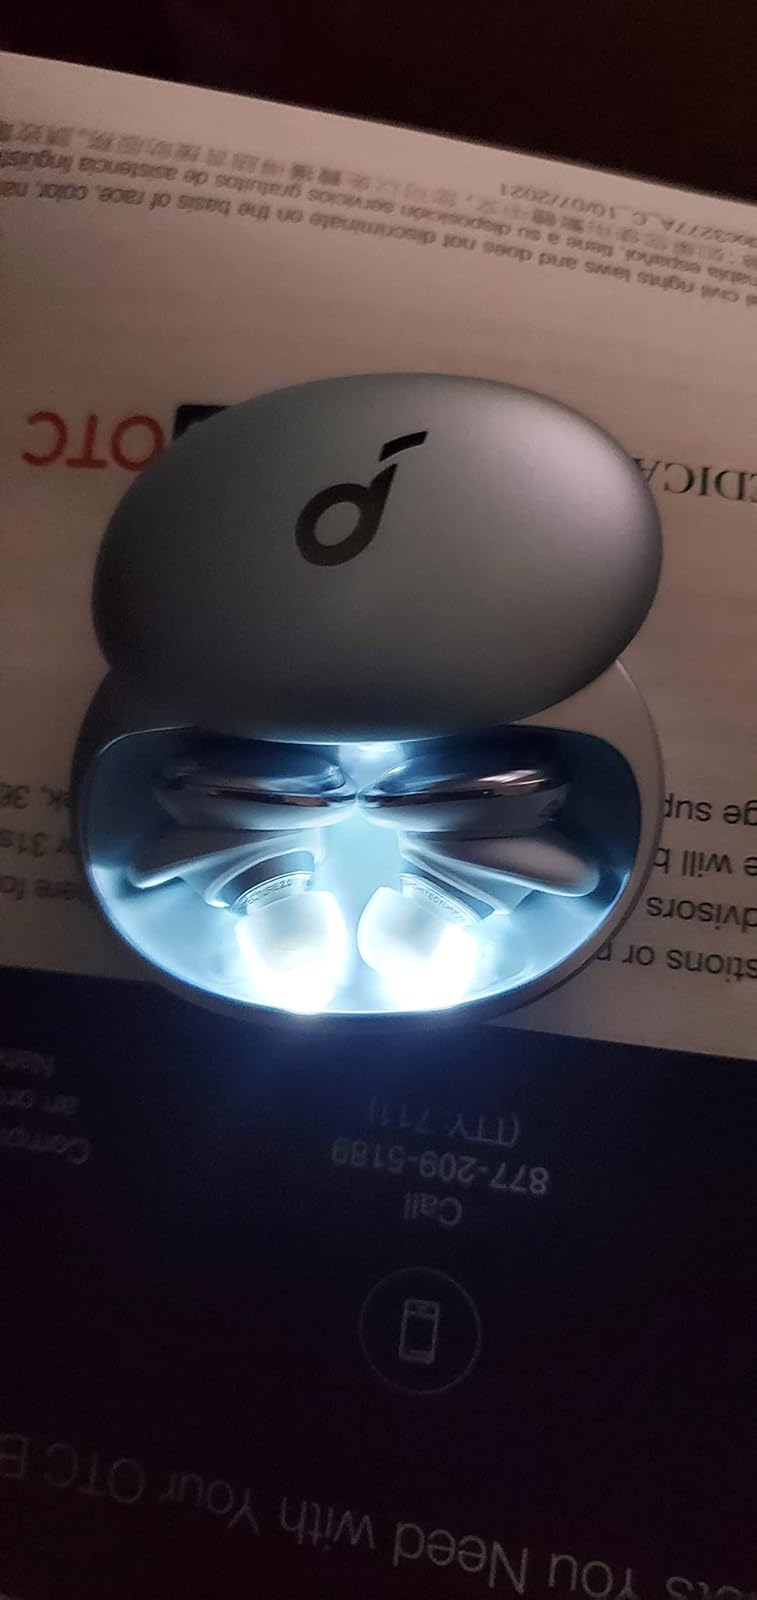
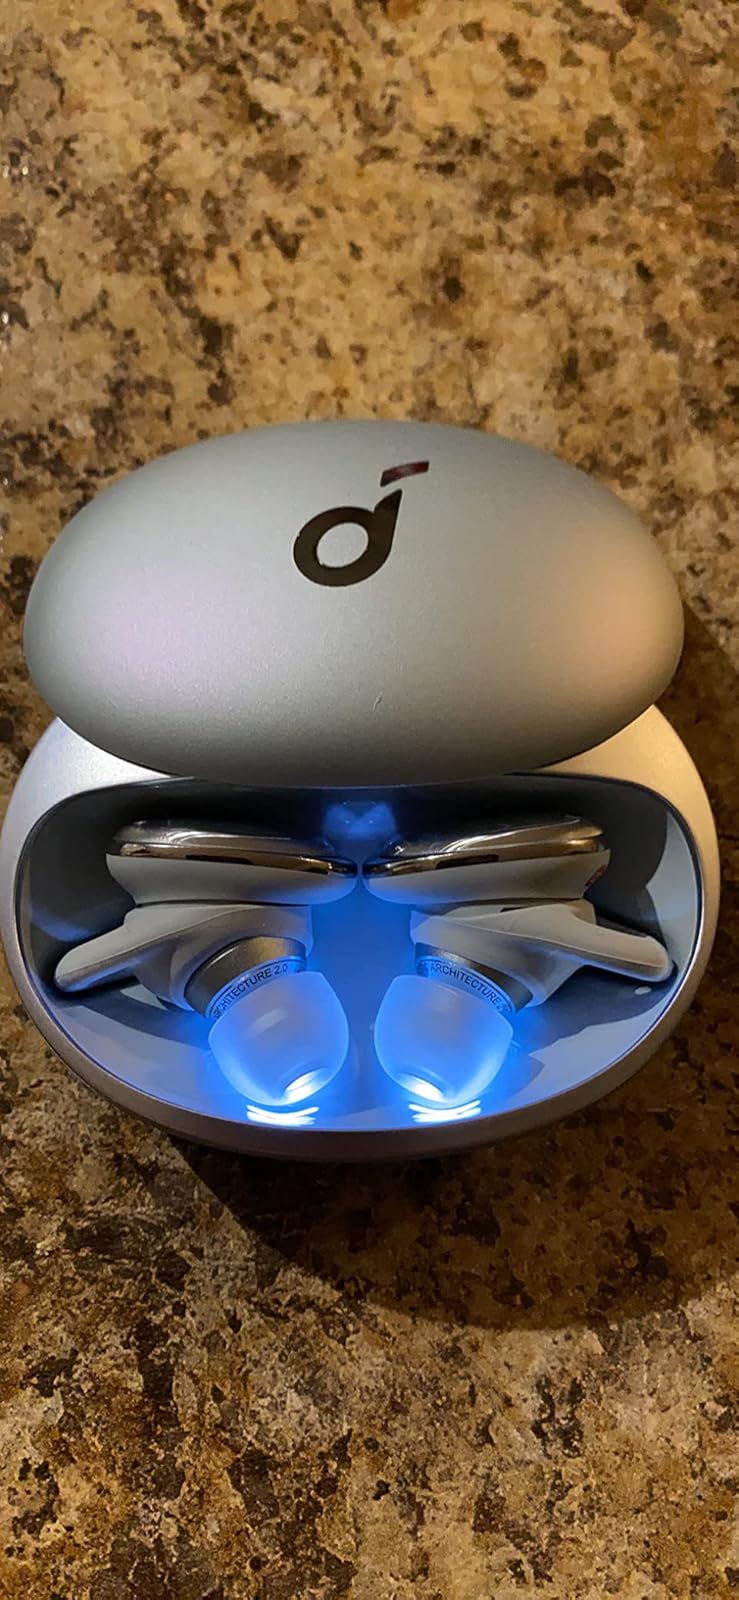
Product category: earbuds
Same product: yes